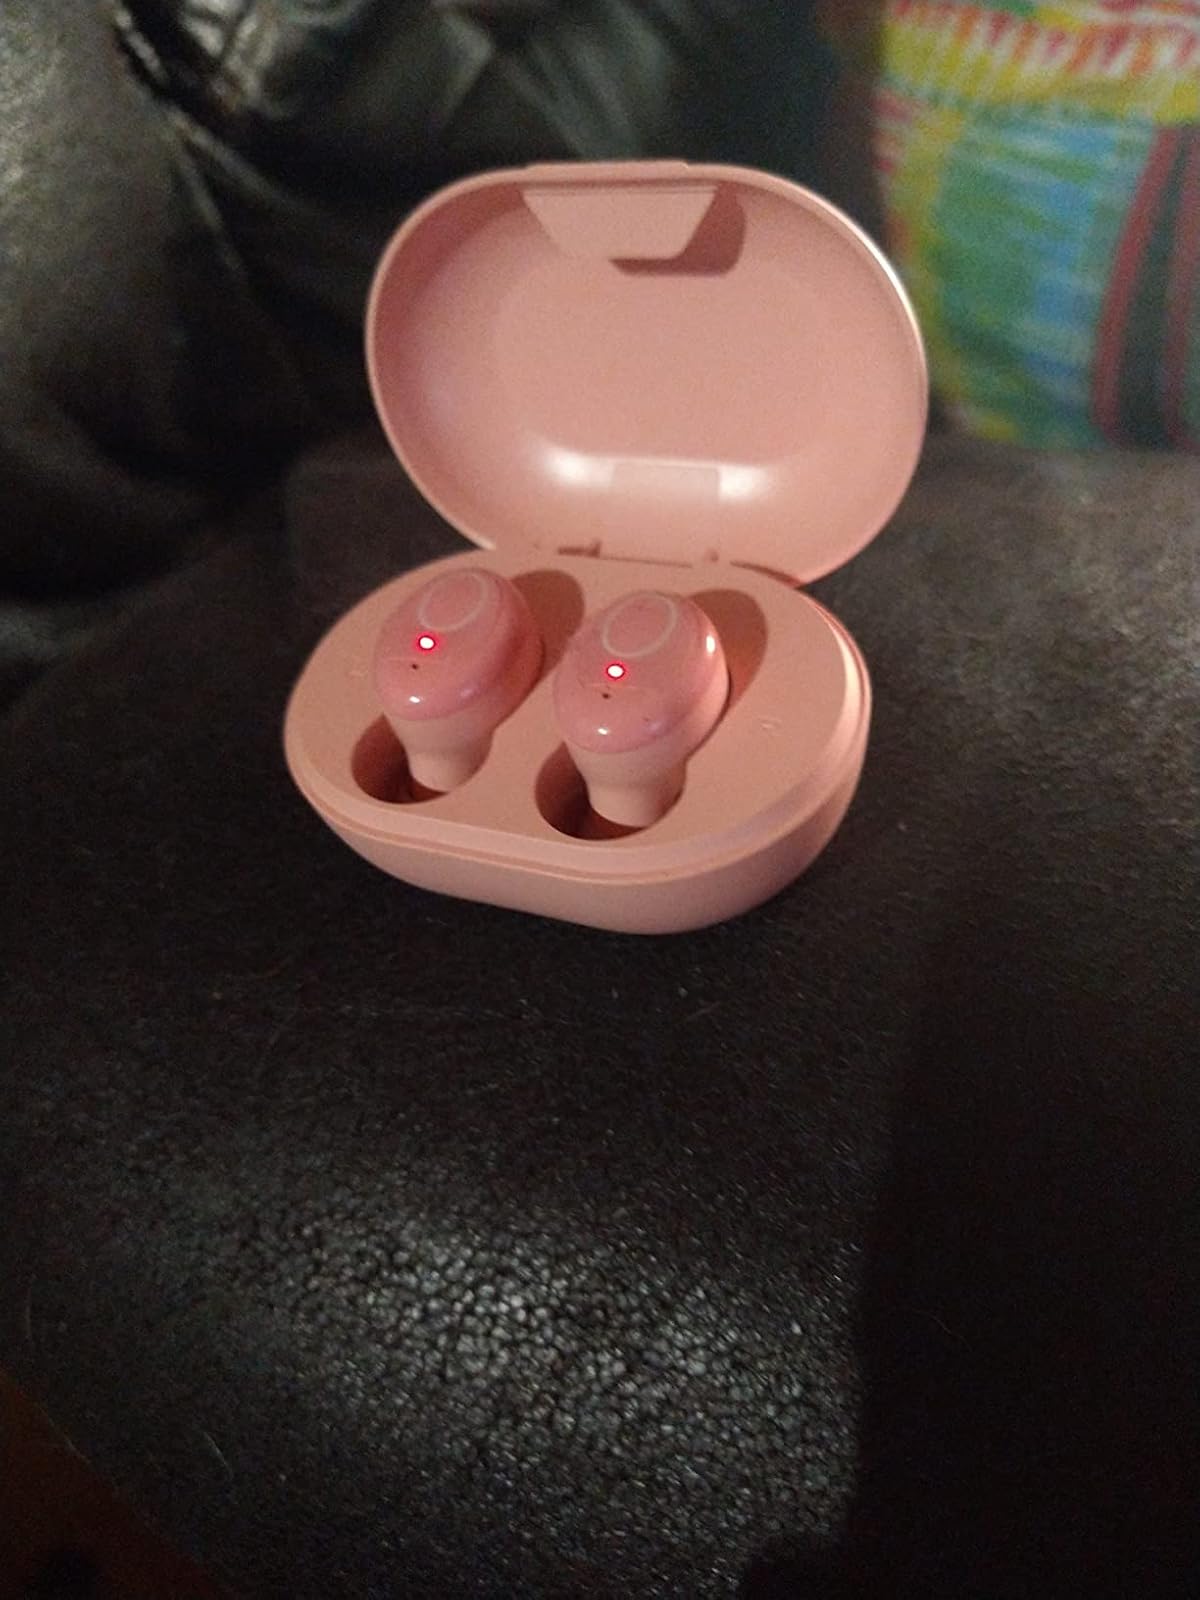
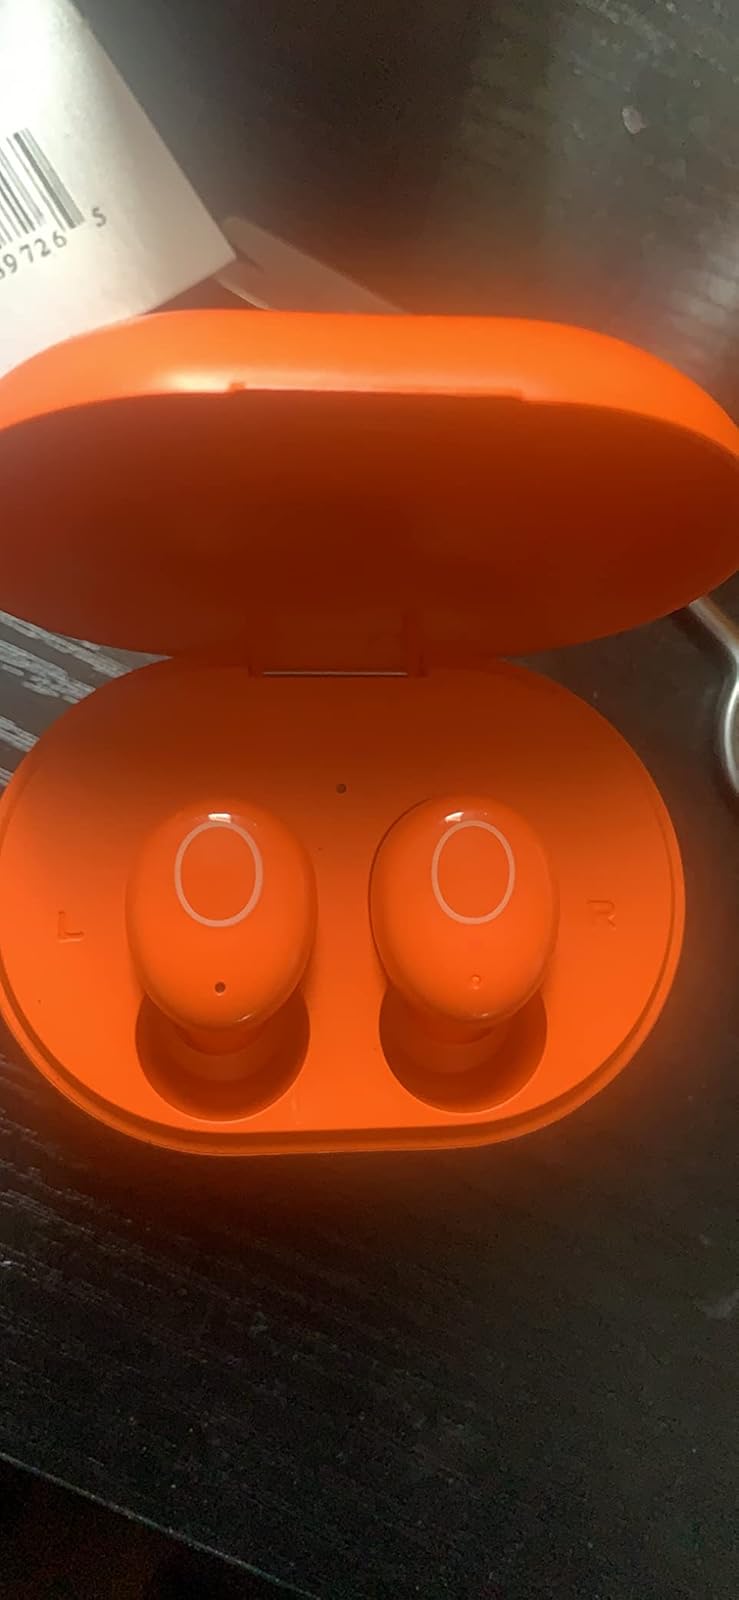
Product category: earbuds
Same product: no